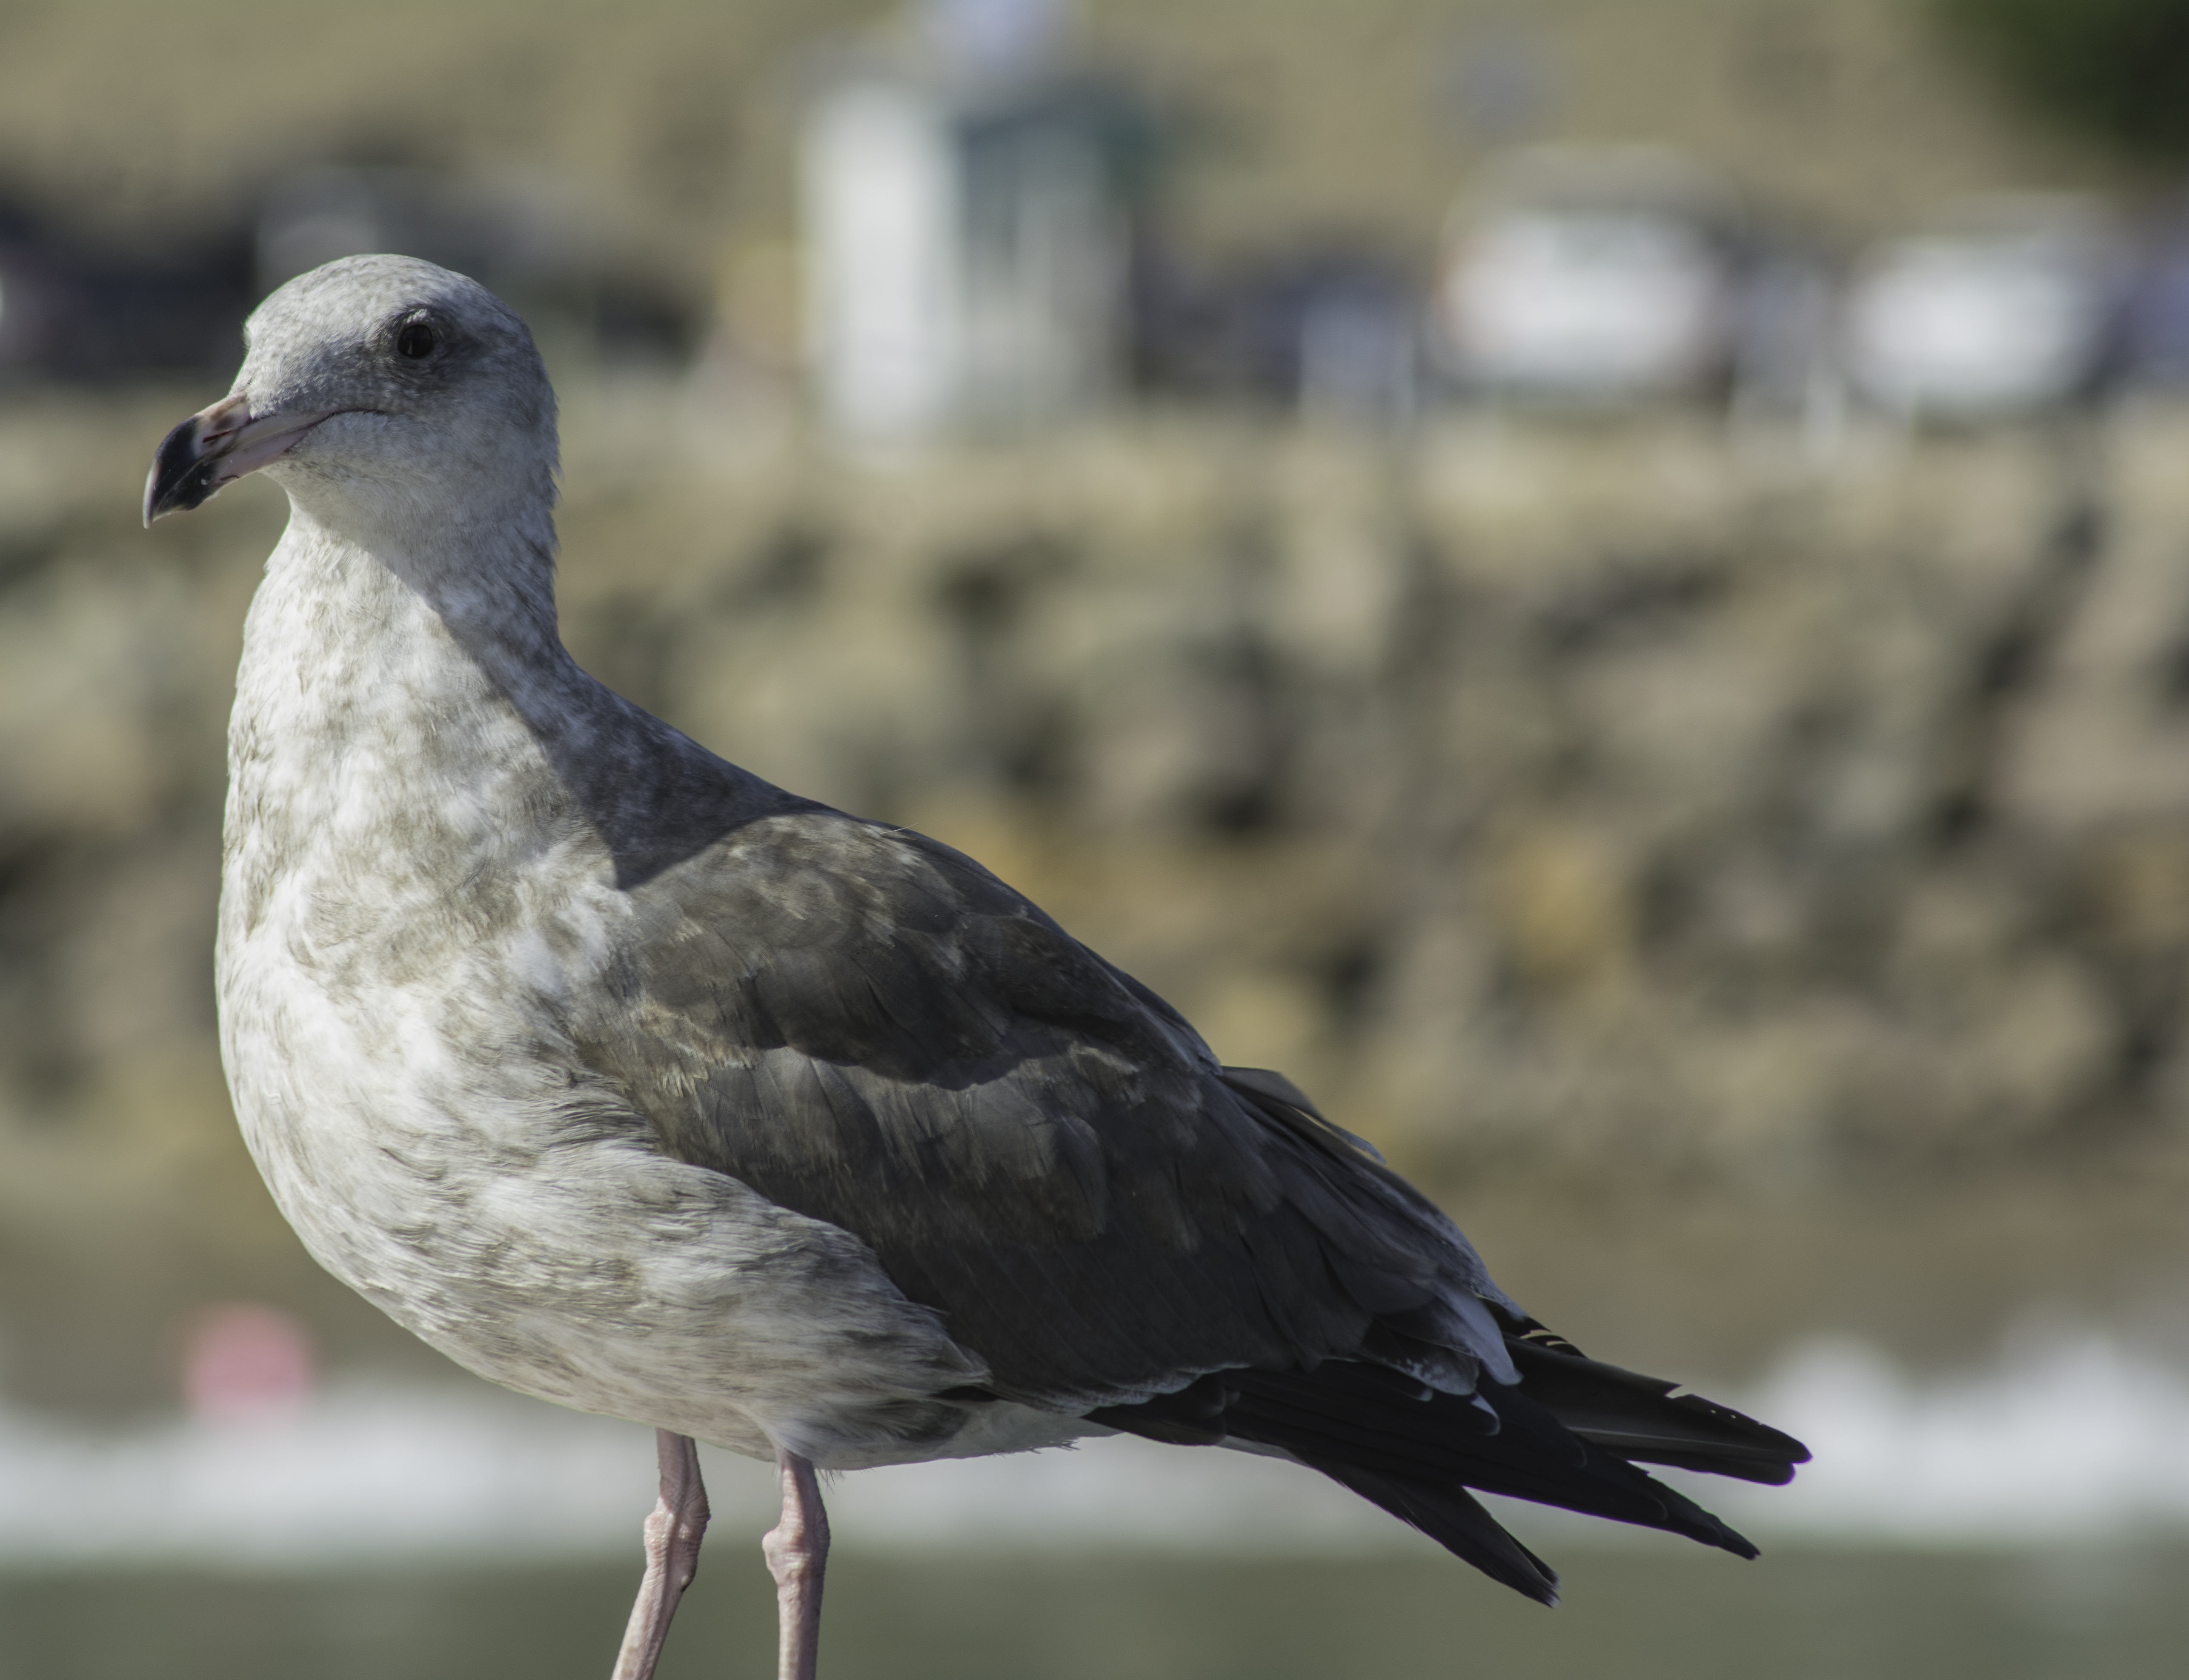
bird, wing, sunset, seabird, wildlife, gull, beak, fauna, malibu, vertebrate, malibupier, charadriiformes, european herring gull, pigeons and doves, stock dove